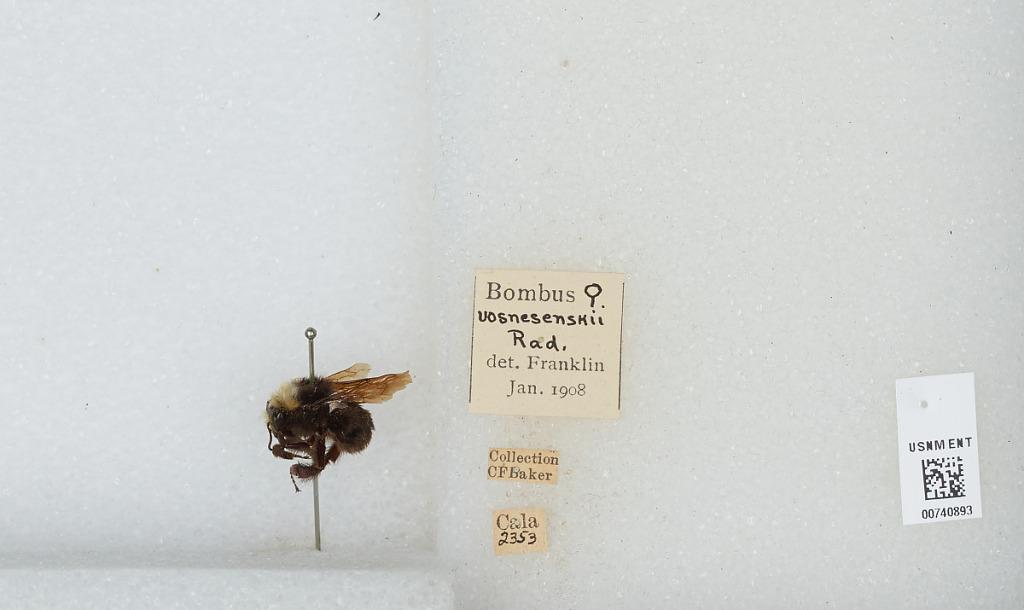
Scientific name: Bombus (Pyrobombus) vosnesenskii Radoszkowski
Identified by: Franklin